The Ghost Notebooks

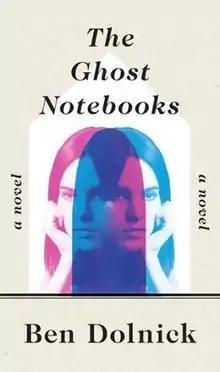
First edition (publ. Pantheon Books)

The Ghost Notebooks is a 2018 novel written by Ben Dolnick. It focuses on a young couple, both New Yorkers, who decide to move to the fictional town of Hibernia to live and work in the Edmund Wright Historical House.